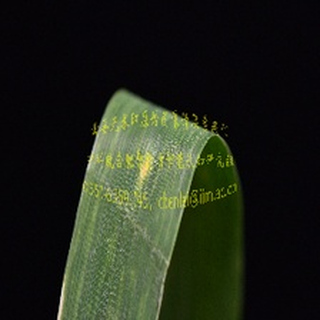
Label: wheat_mildew